Garibaldi Museum (Como)

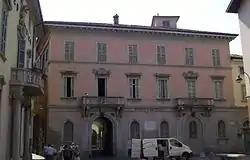

The Giuseppe Garibaldi Historical Museum ("Museo storico Giuseppe Garibaldi") was established in 1932 in Como, northern Italy.